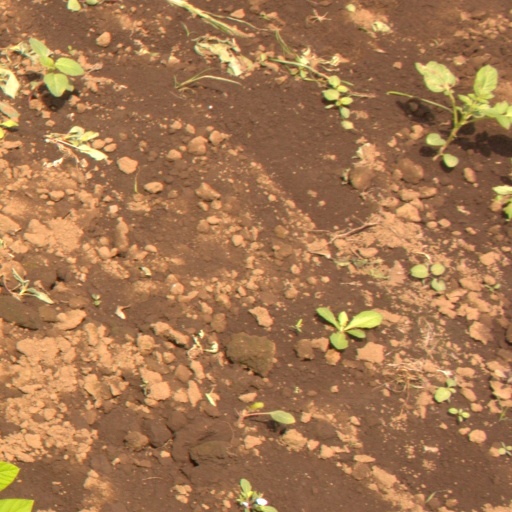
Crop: soybean